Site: brandenburg
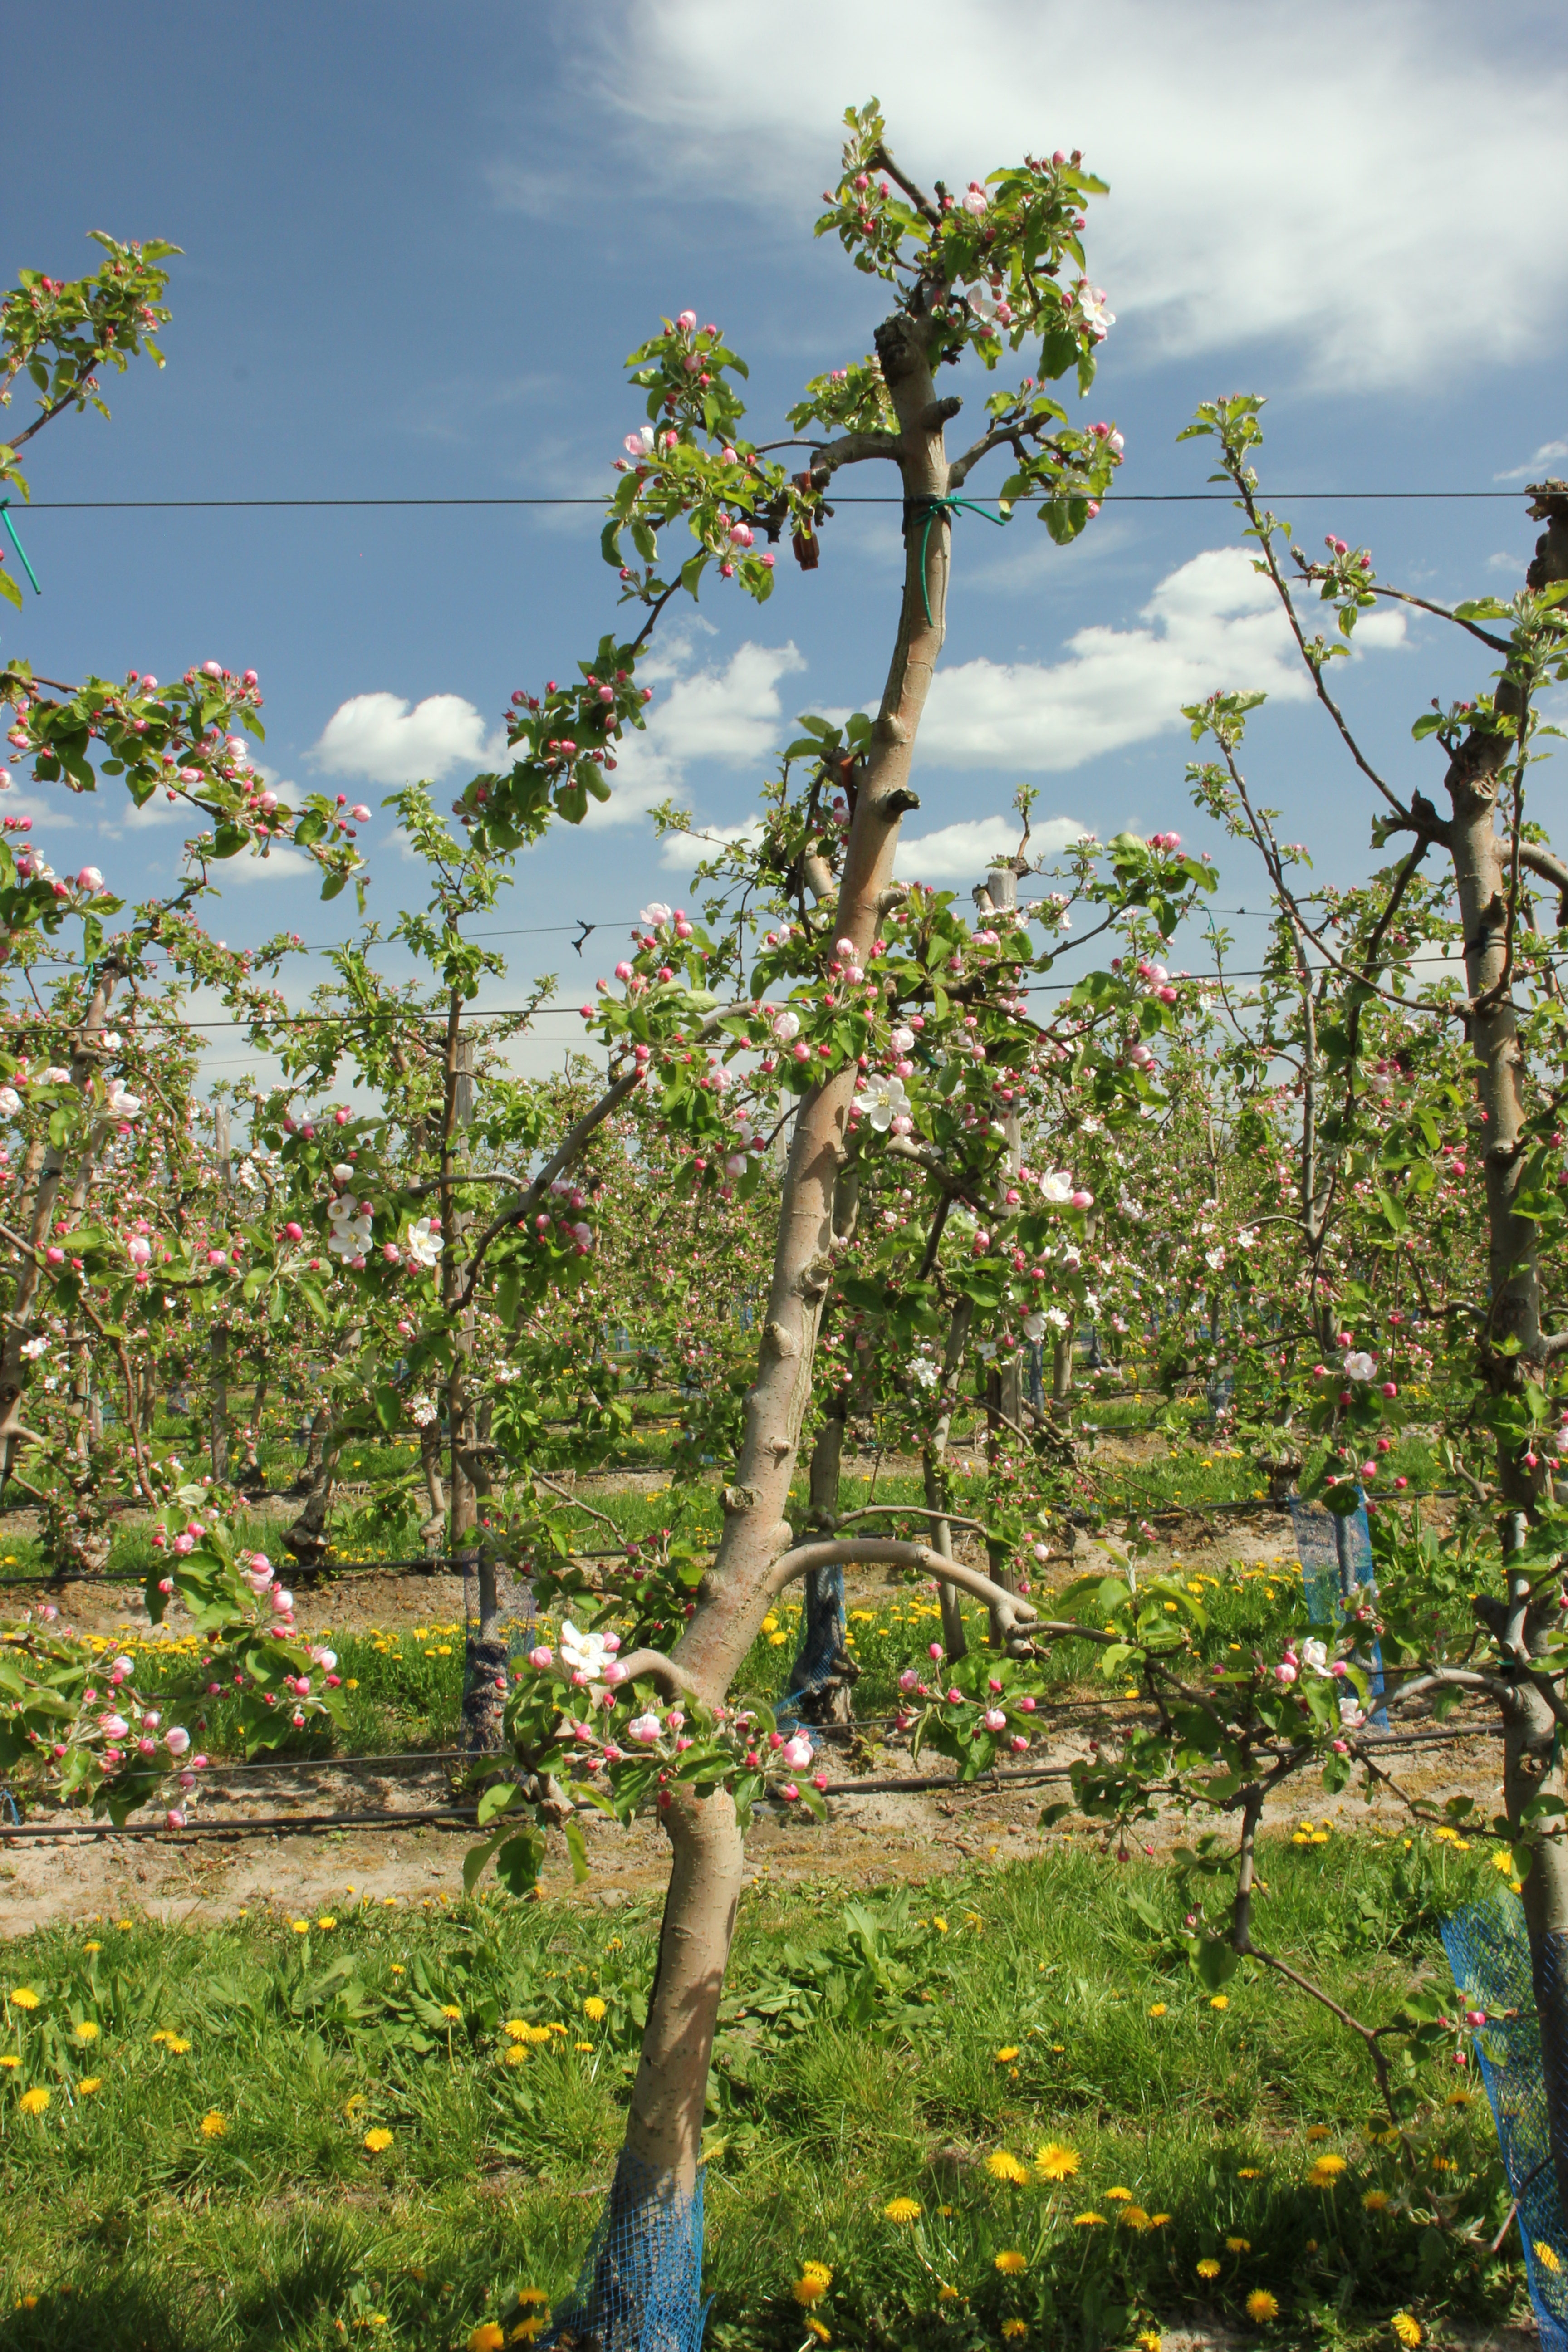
Growth stage (BBCH 57): Inflorescence emergence